Puliyannoor Mahadeva Temple

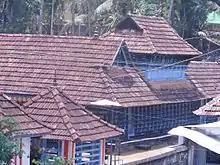
The temple structure

The annual festival is hosted in the Malayalam month of 'Kumbham' (i.e. February/March) for eight days. Apart from the annual festival, Vishu, Navratri, Mandala - Makaravilakku and Maha Shivarathri are other important festivals.